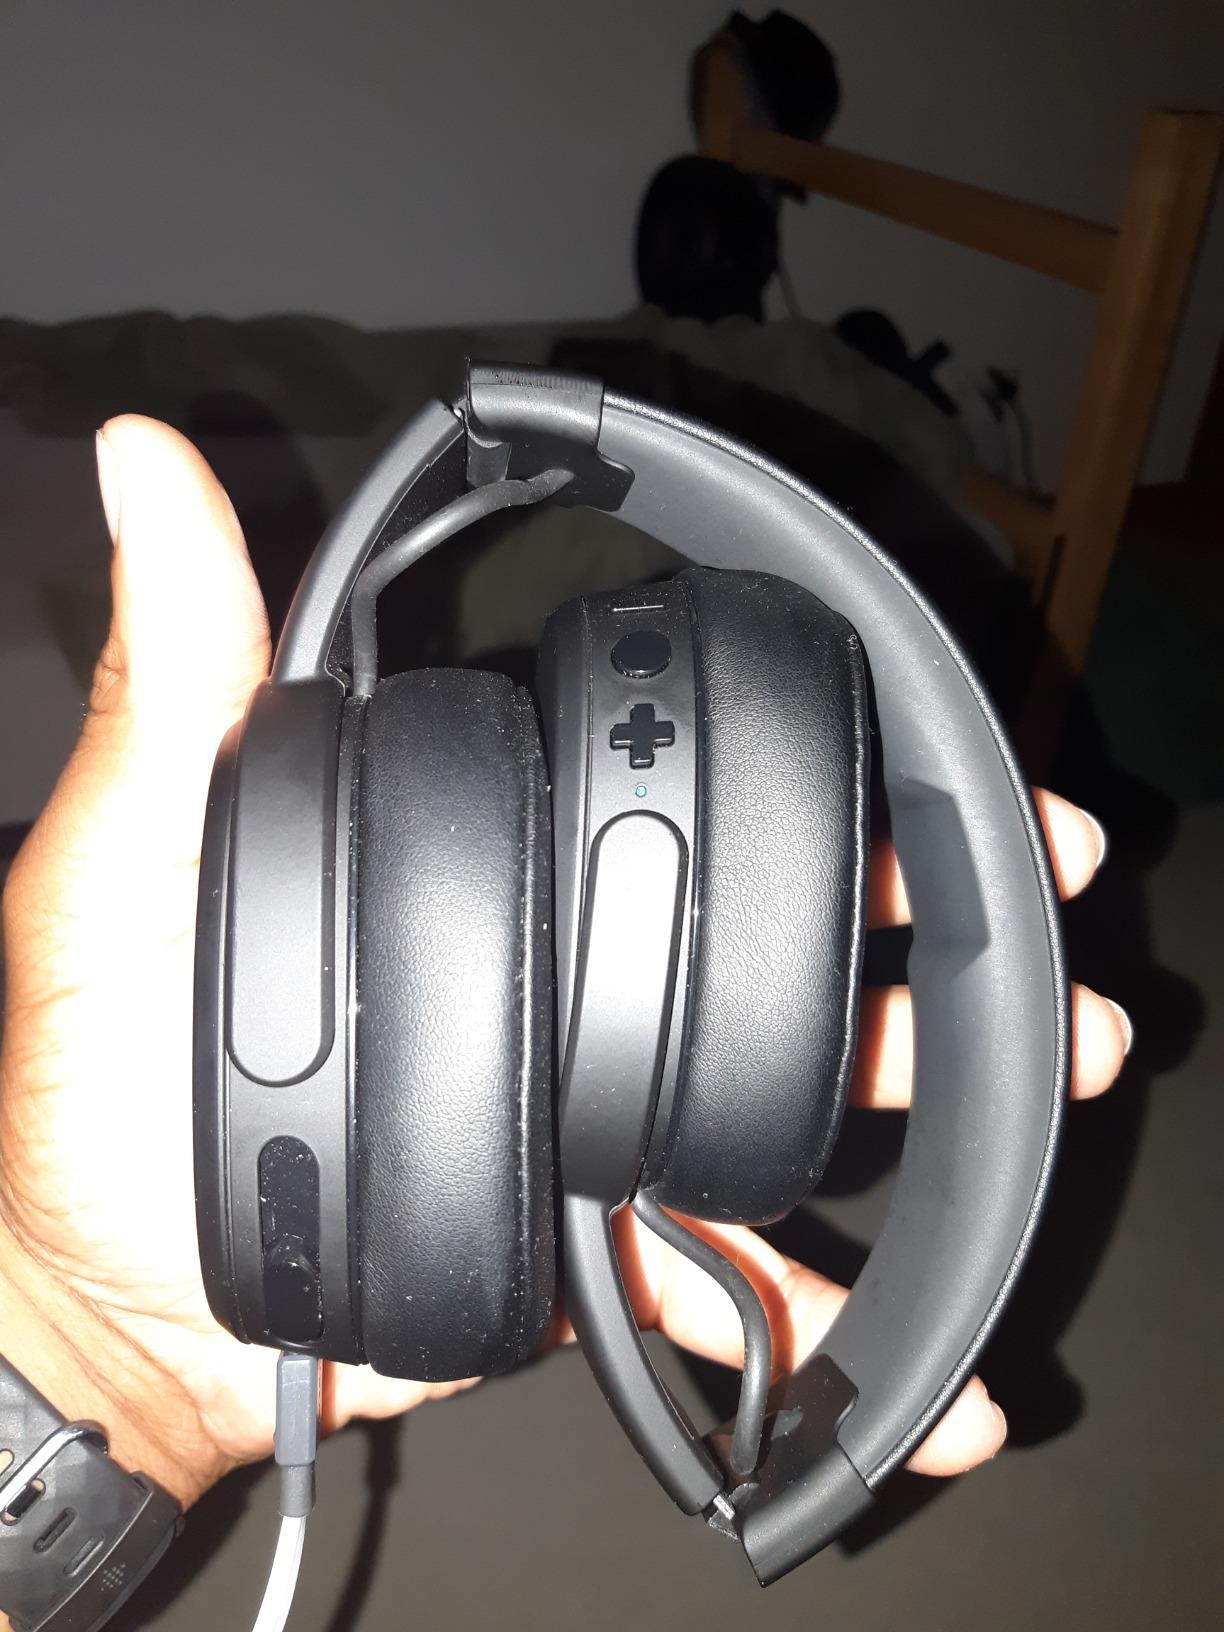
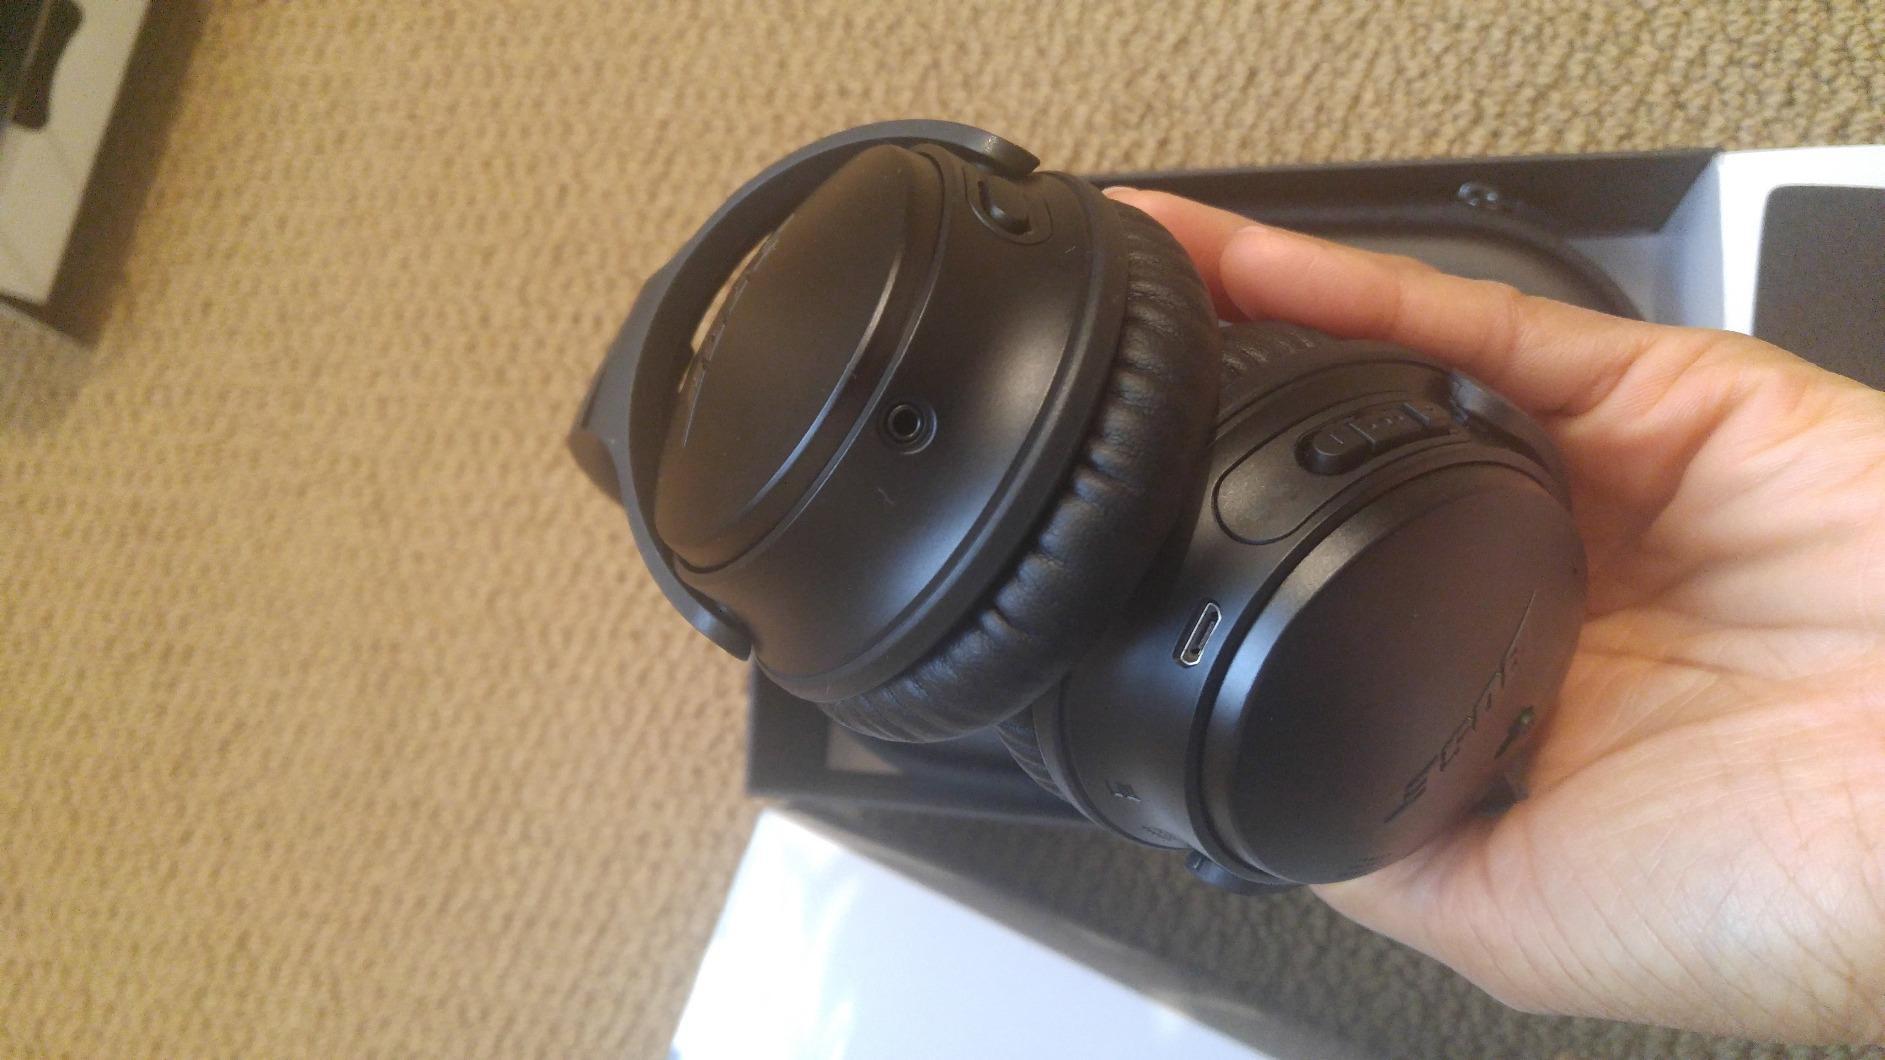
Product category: headphones
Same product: no